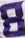
Number: 8